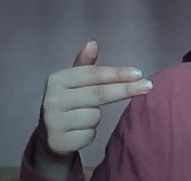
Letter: ghain